Transport in Wales

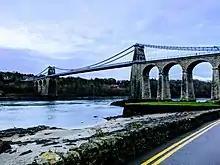
The Menai Suspension Bridge spans the Menai Strait between the North Wales Mainland and Anglesey. It was completed in 1826 to allow road traffic to access the island.

Wales has of motorway, all of which are in the south. The major artery is the M4, which enters Wales via the Second Severn Crossing and terminates at Pont Abraham in Carmarthenshire. The M4 in South Wales has 27 junctions and is an important route between the main urban areas in the region. It links Llanelli, Swansea, Neath, Port Talbot, Bridgend, Cardiff and Newport directly to London and the rest of southern England, and indirectly to the Midlands via the A449, A40 and M50.